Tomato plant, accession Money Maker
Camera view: bottom (45 deg); turntable rotation: 240 degrees
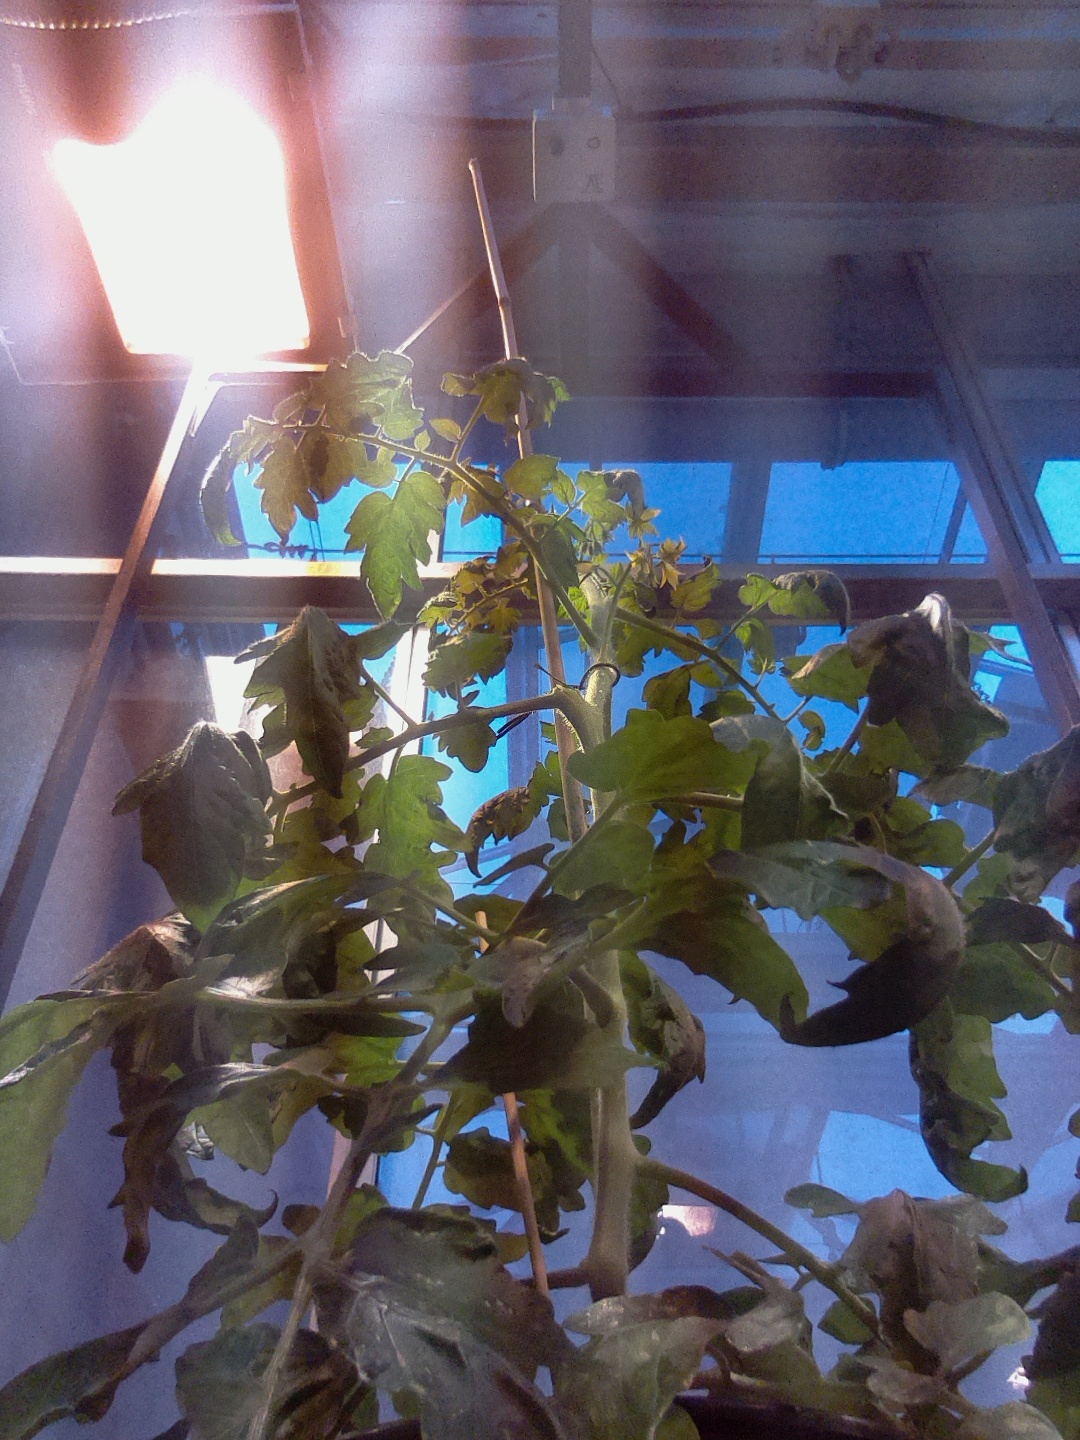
BBCH growth stage 65: Full flowering, 50%-60% of flowers open, first petals falling